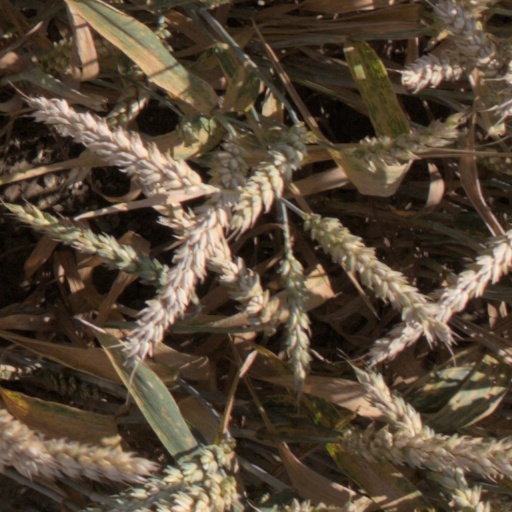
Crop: wheat